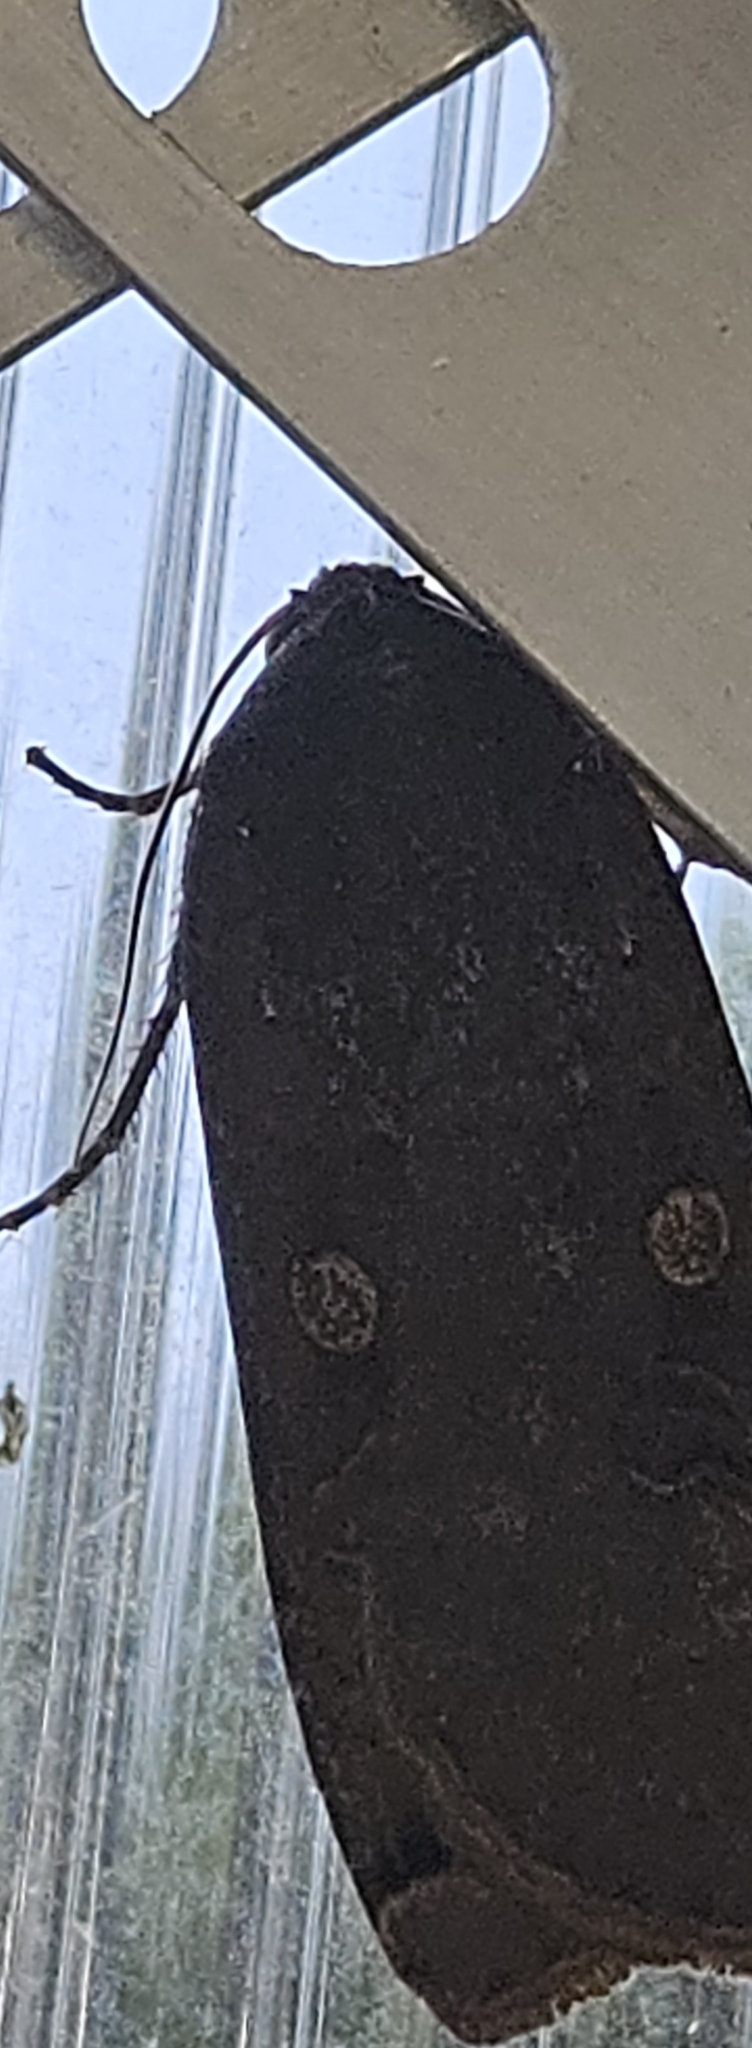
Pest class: cutworms